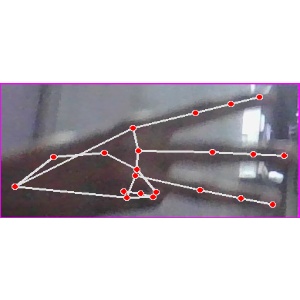
अक्षर: भ